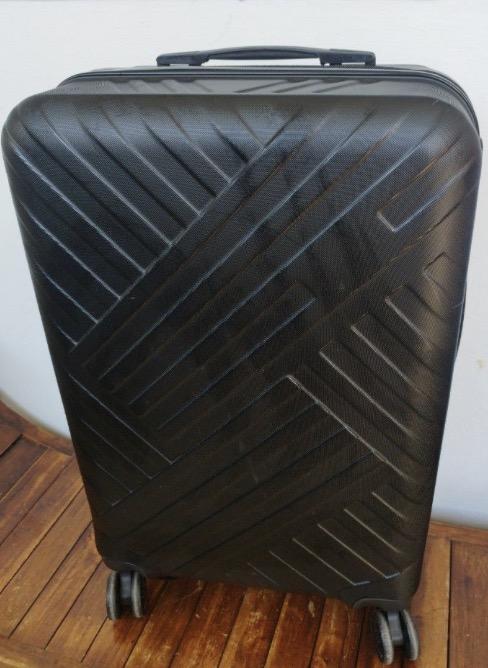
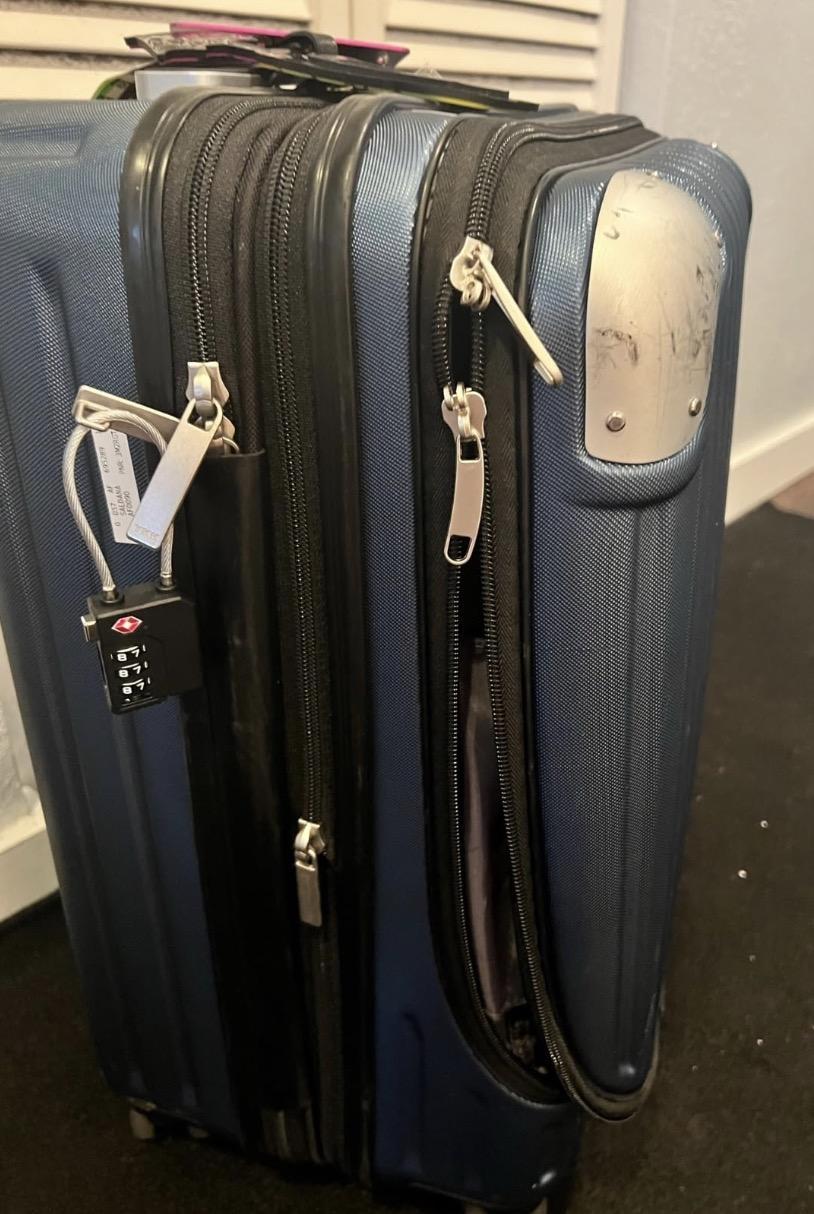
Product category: items_tea
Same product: no